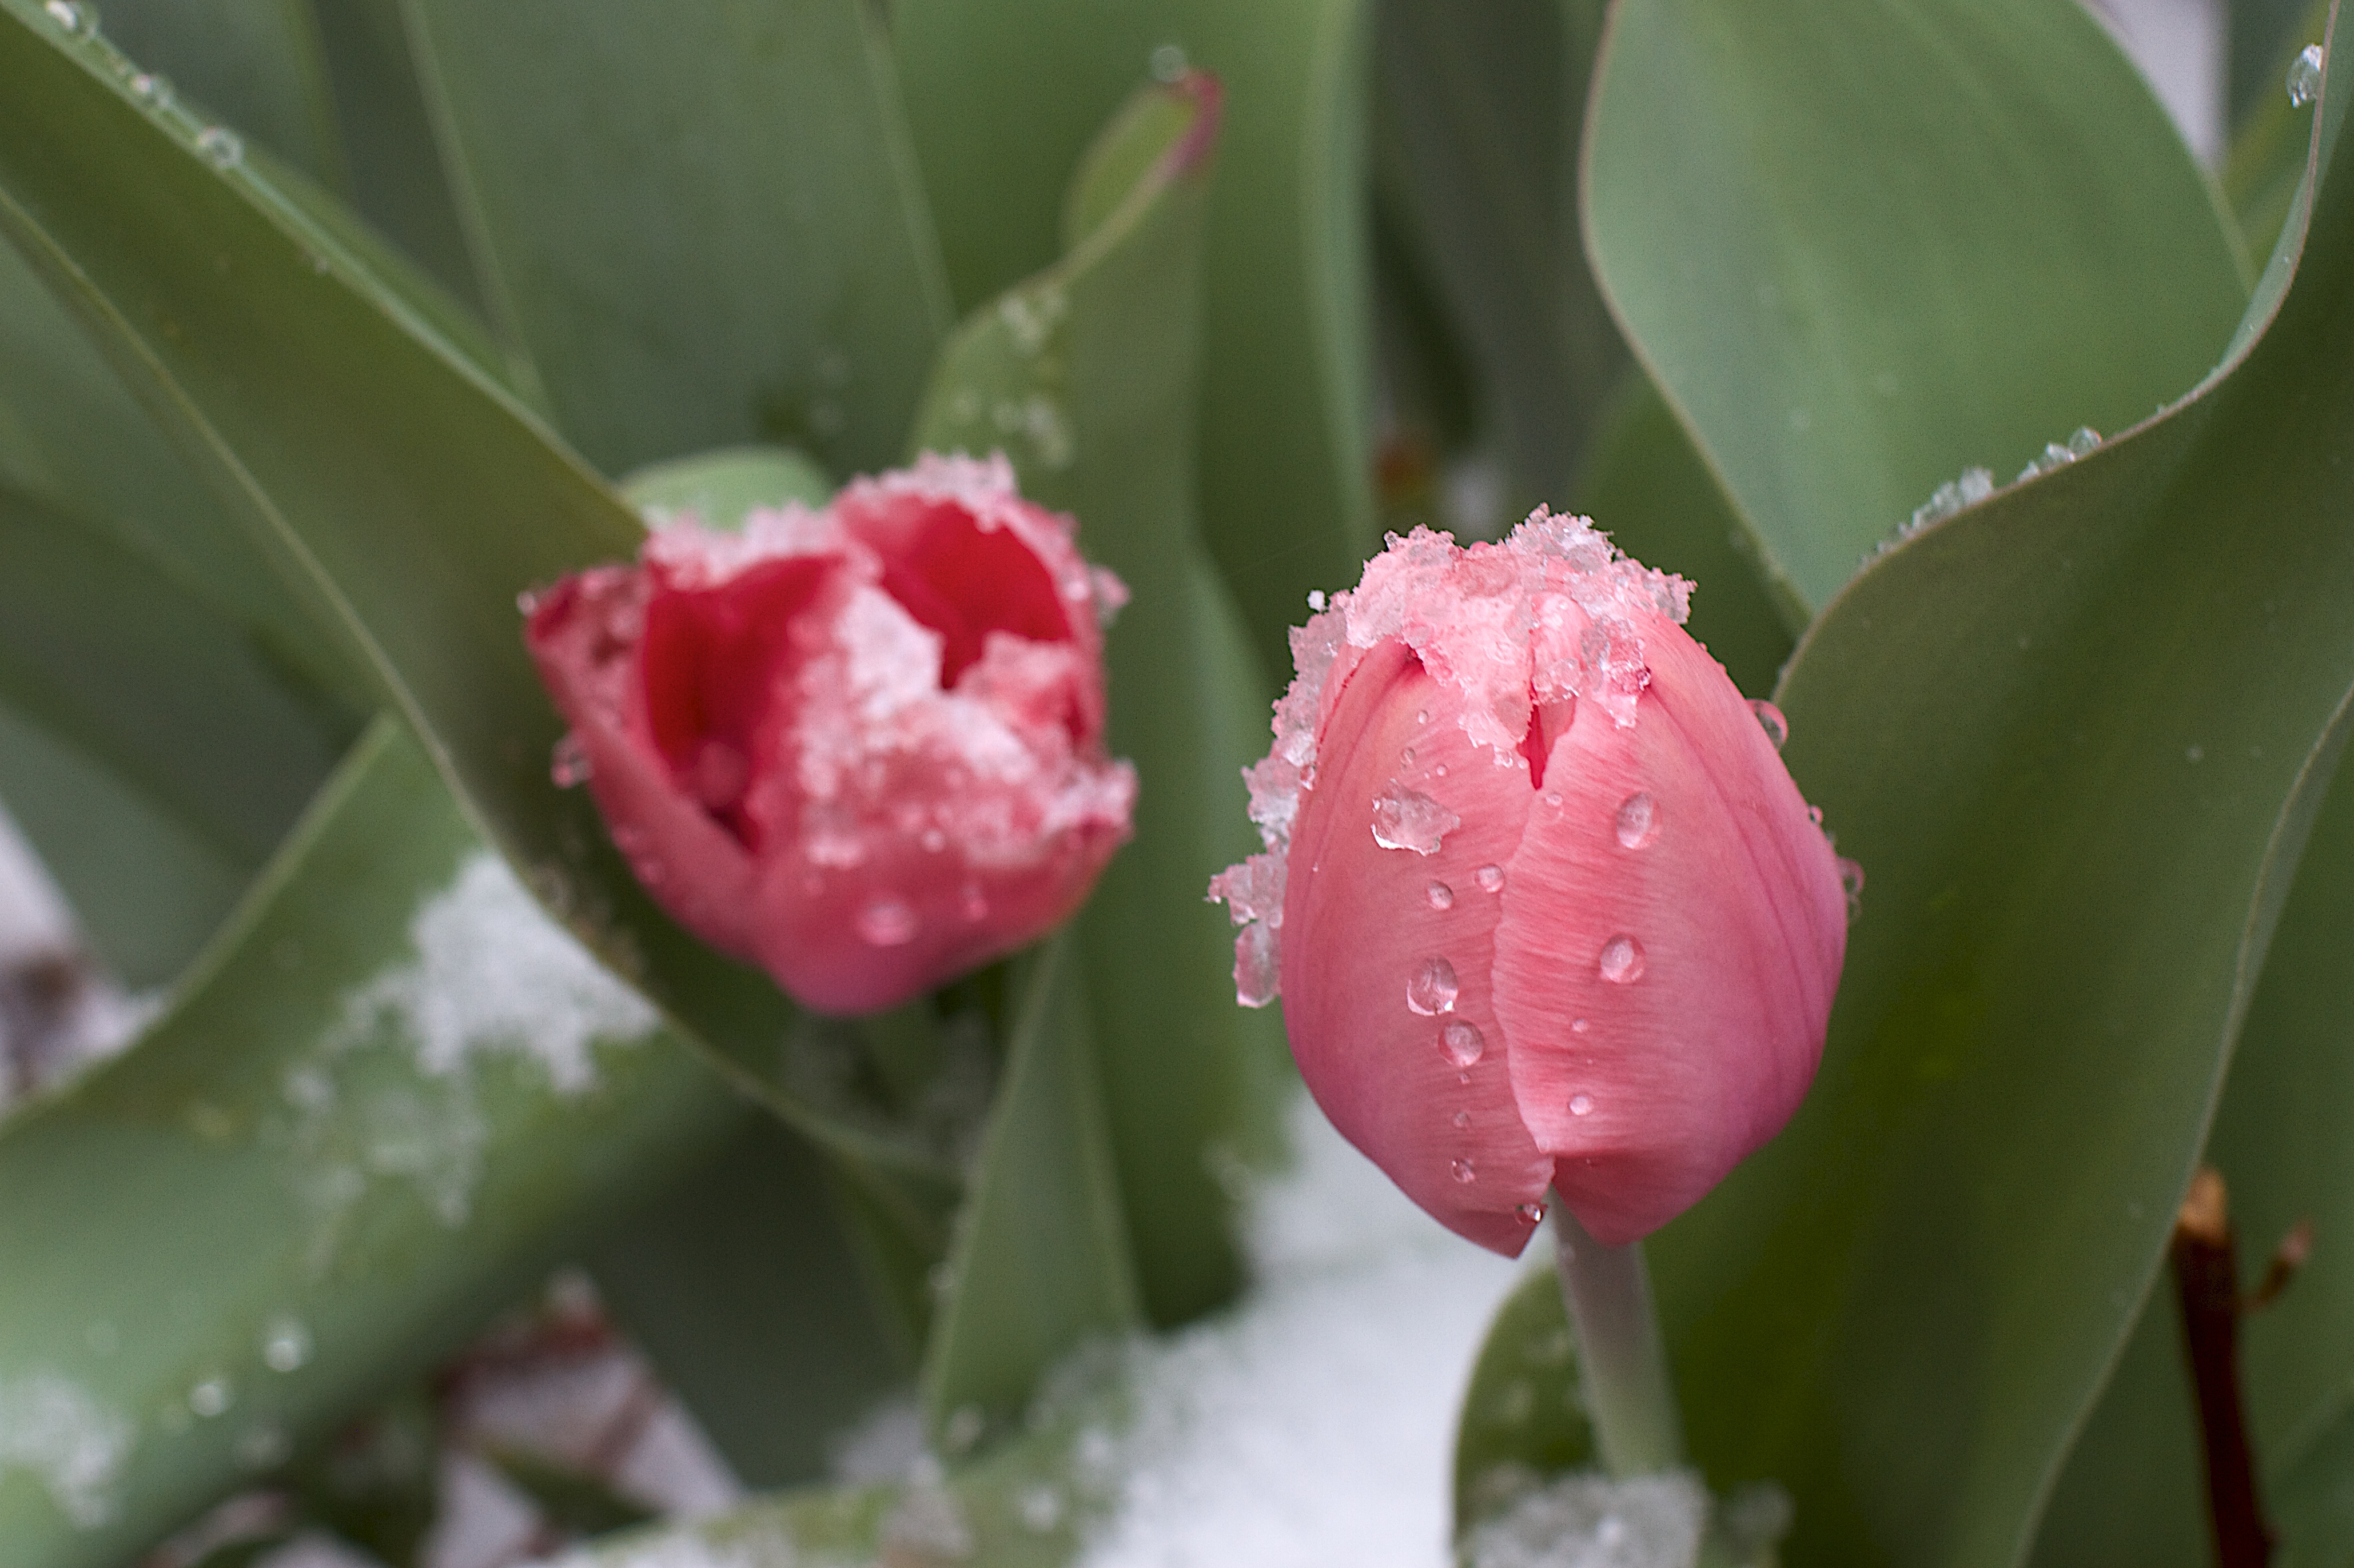
blossom, snow, plant, flower, petal, tulip, botany, flora, bud, macro photography, flowering plant, plant stem, land plant